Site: brandenburg
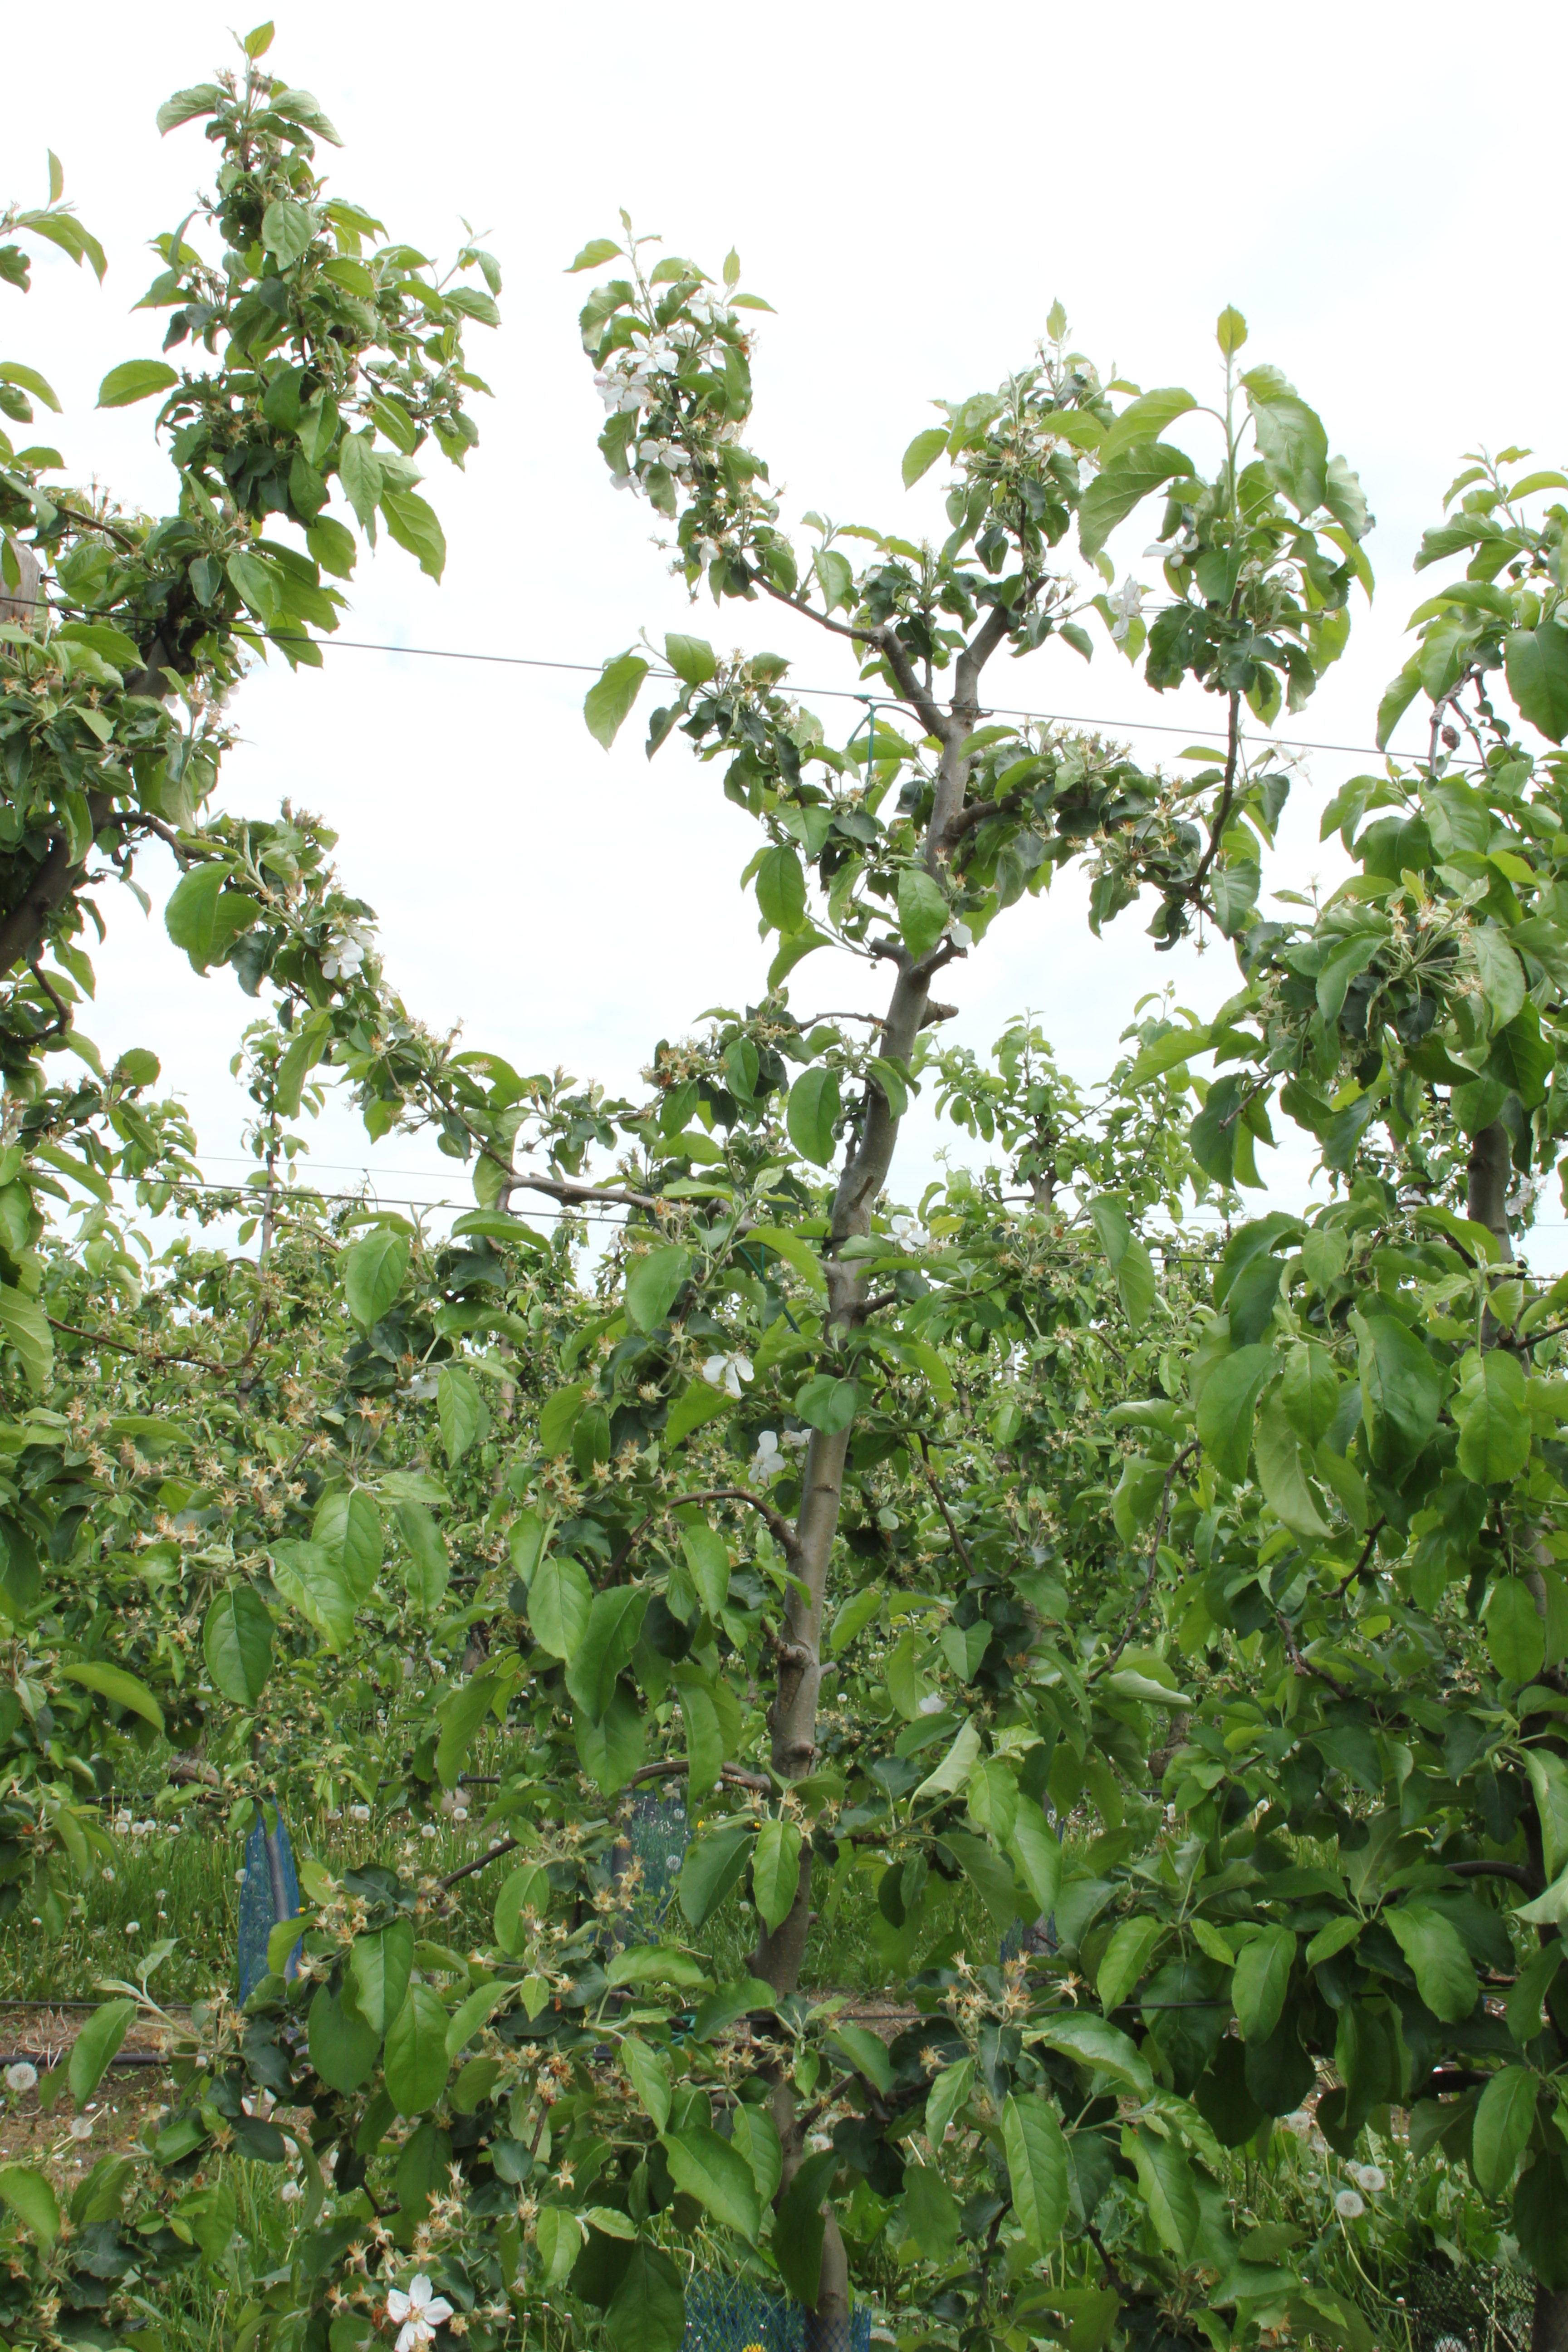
Growth stage (BBCH 67): Flowering